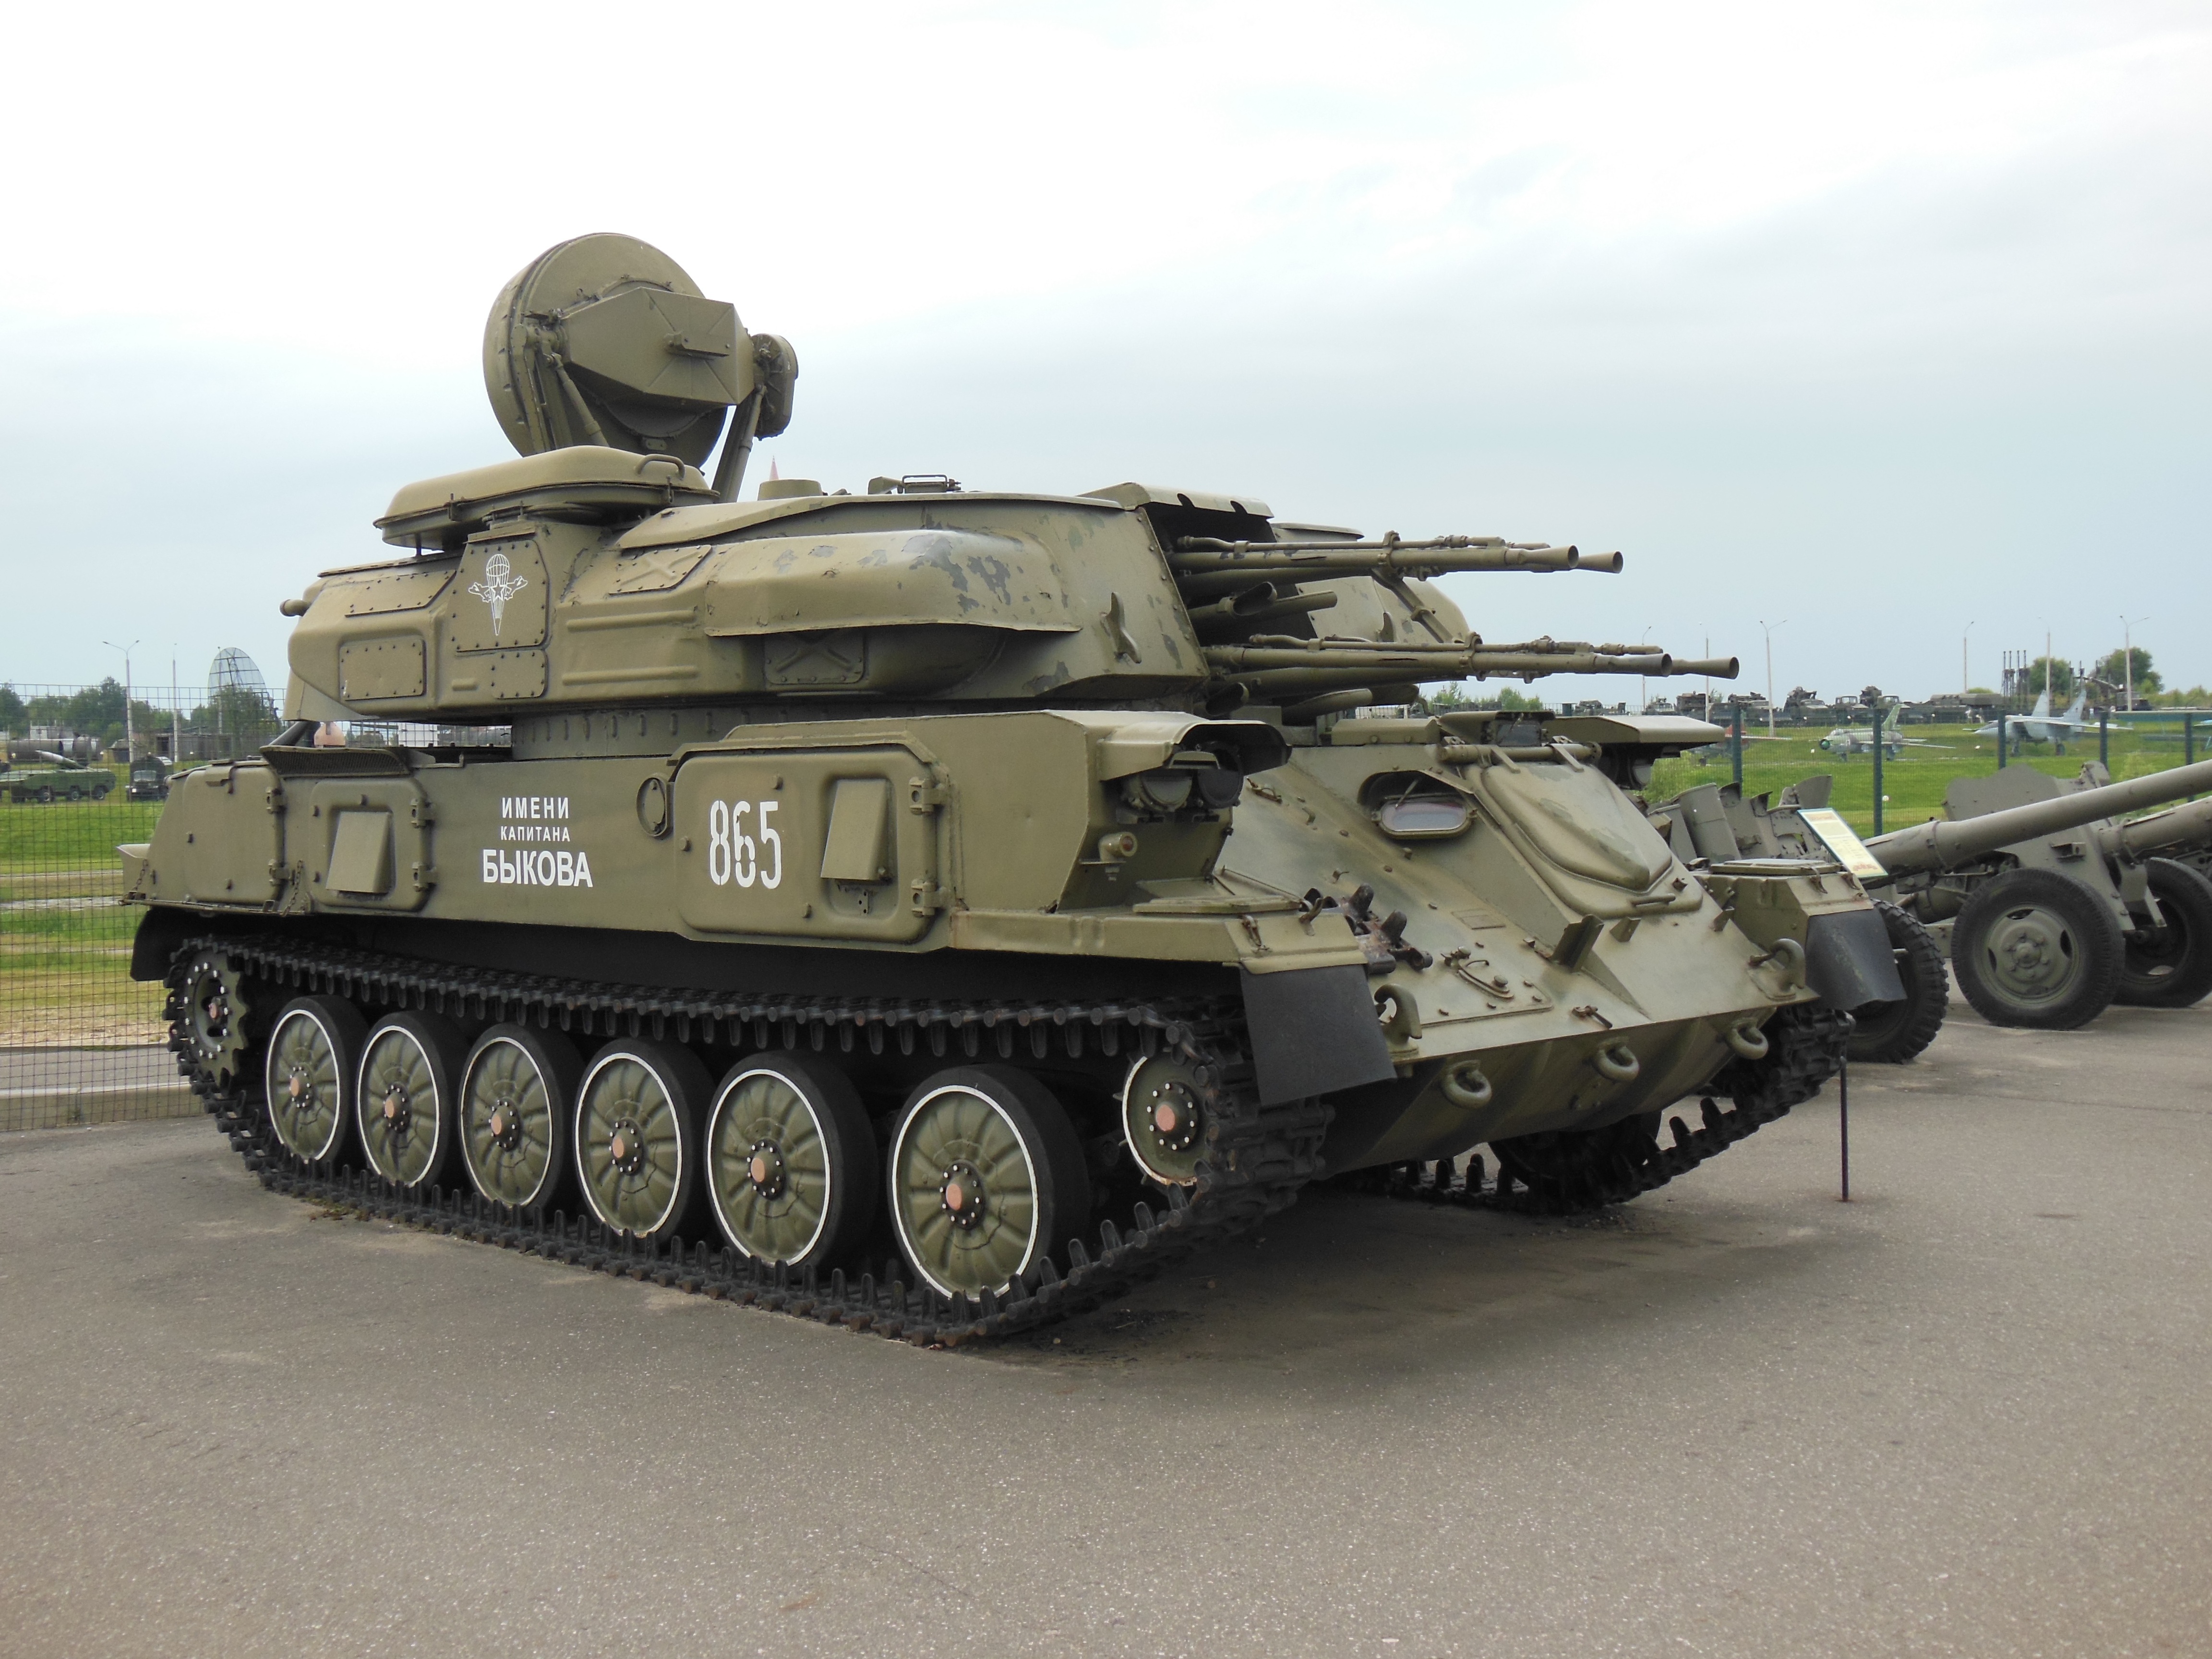
military, army, vehicle, weapon, tank, military equipment, land vehicle, armored car, military vehicle, combat vehicle, self propelled artillery, m113 armored personnel carrier